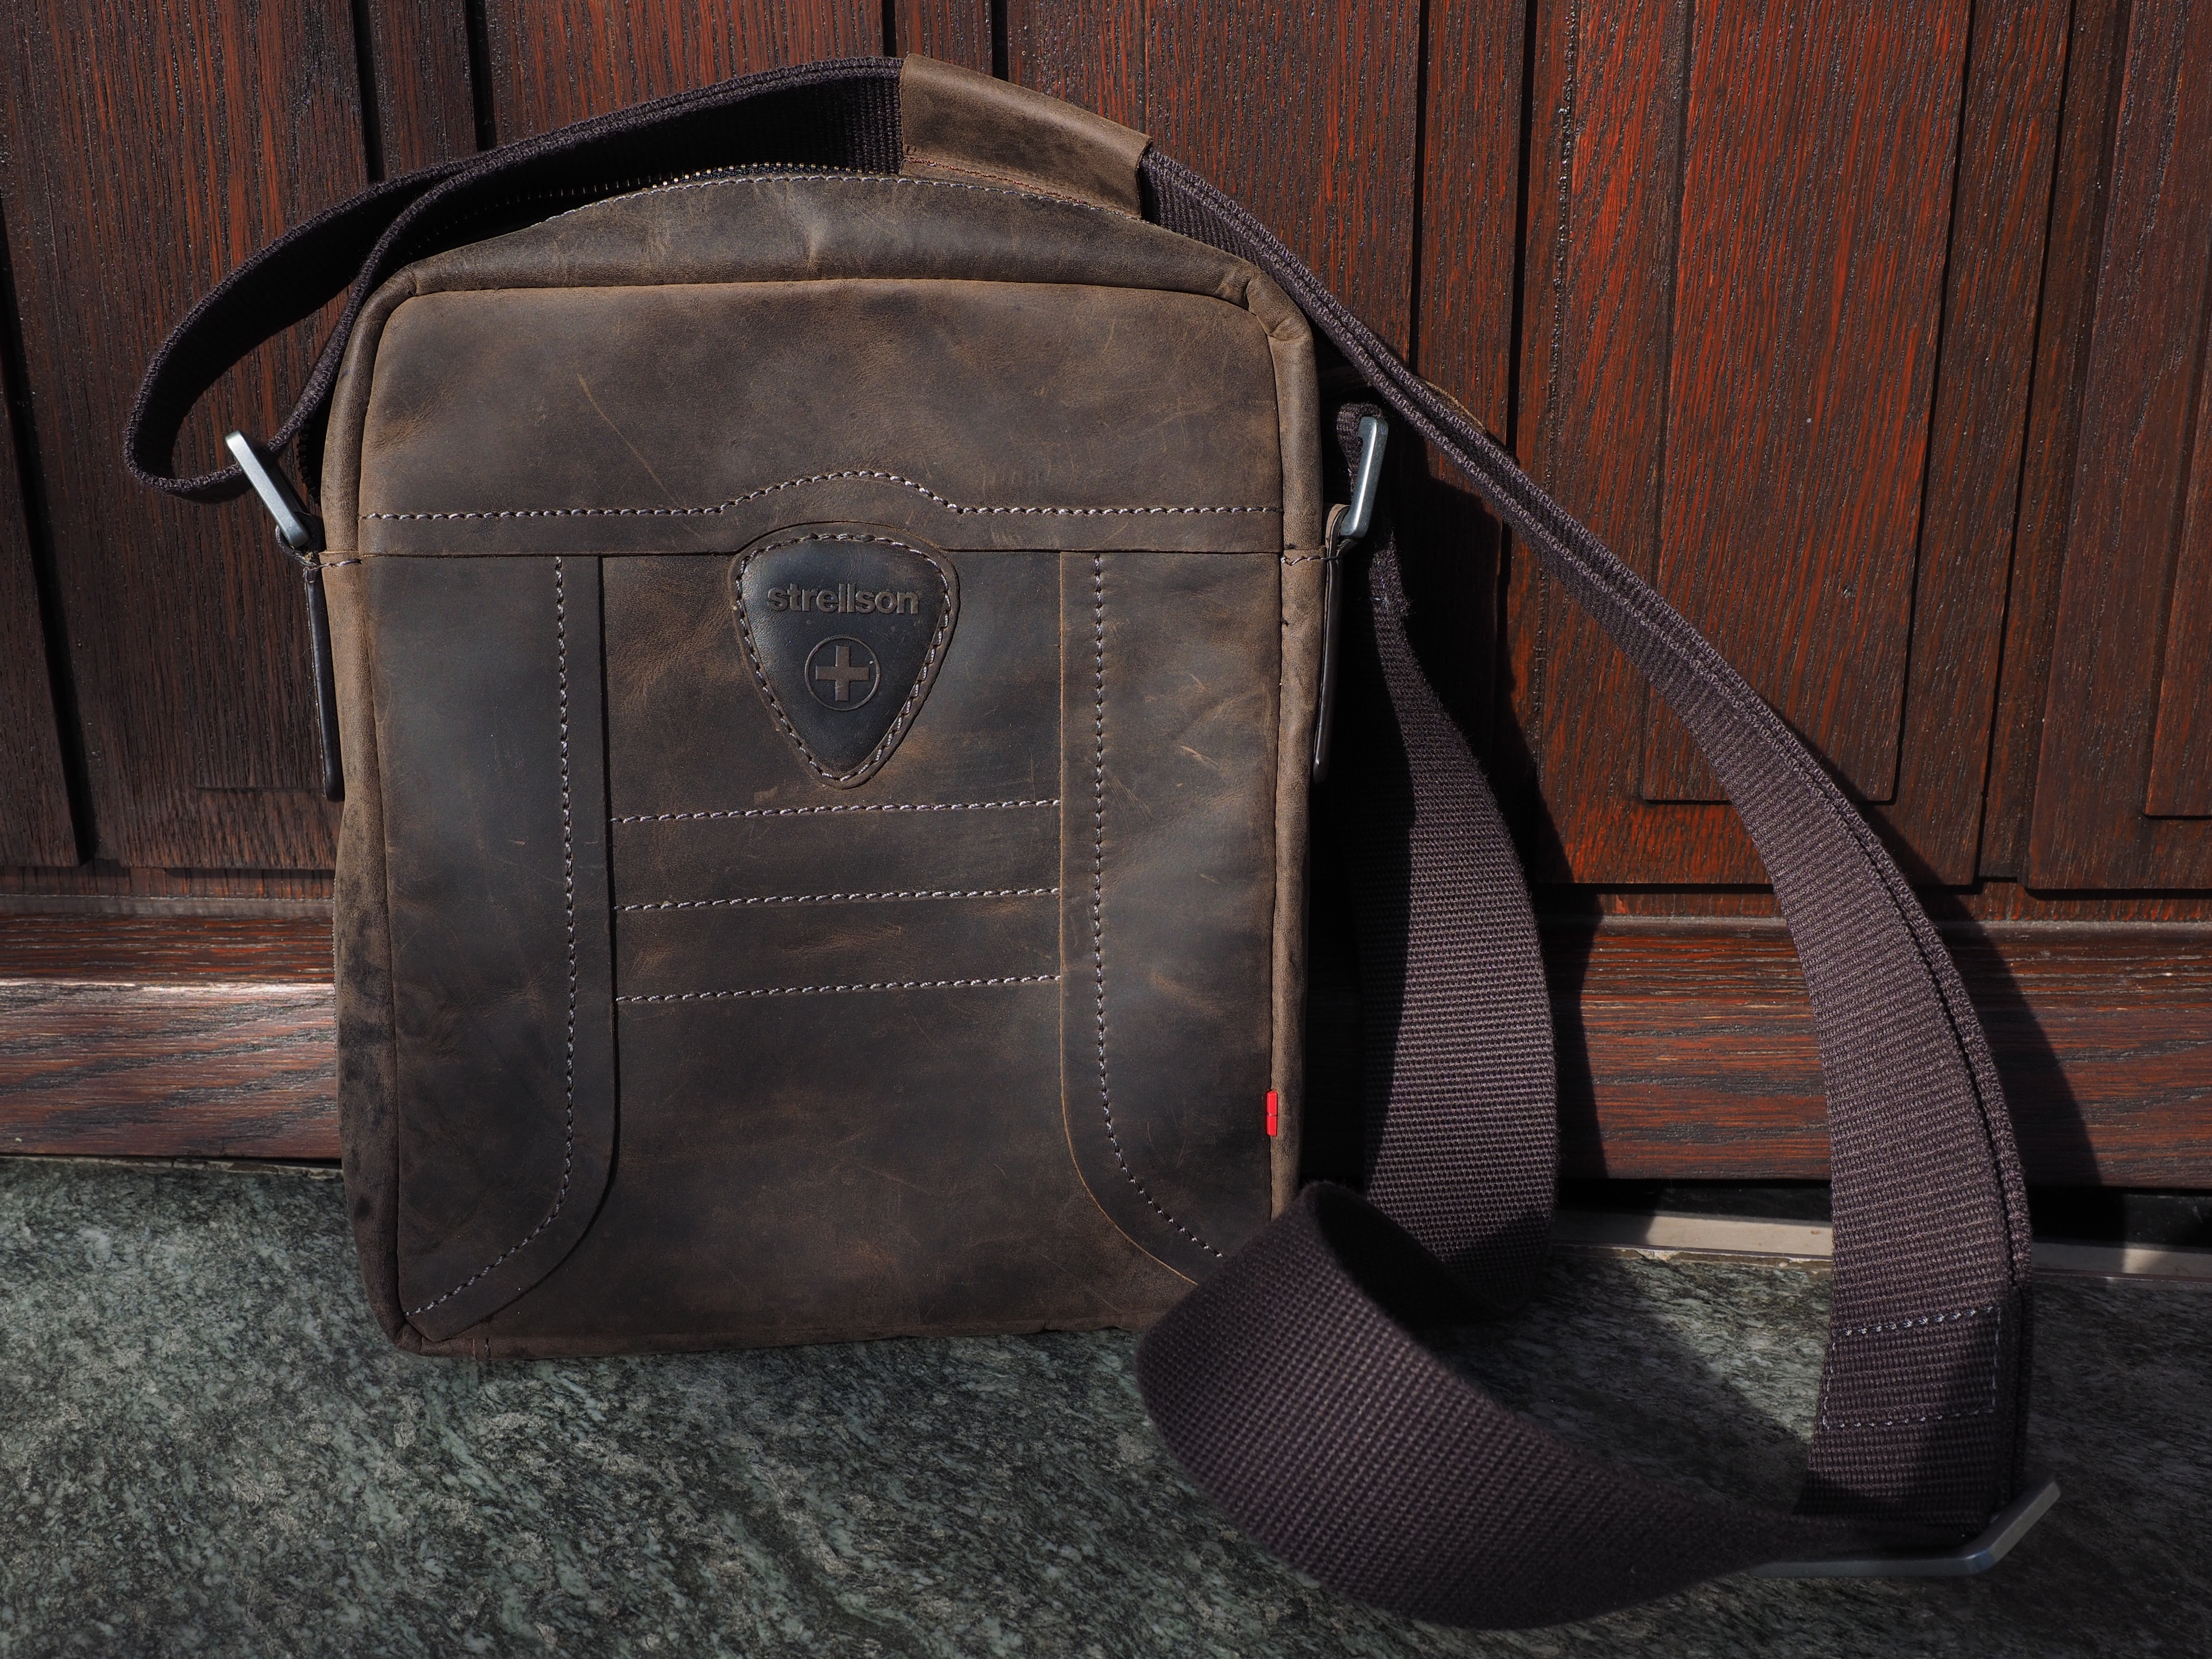
leather, bag, handbag, textile, footwear, baggage, leather case, horse tack, strellson